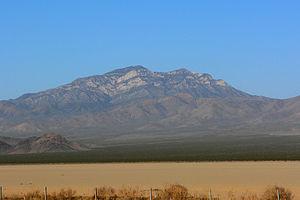
Clark Mountain est une montagne de la Clark Mountain Range, tout près de la frontière entre la Californie et le Nevada, aux États-Unis.